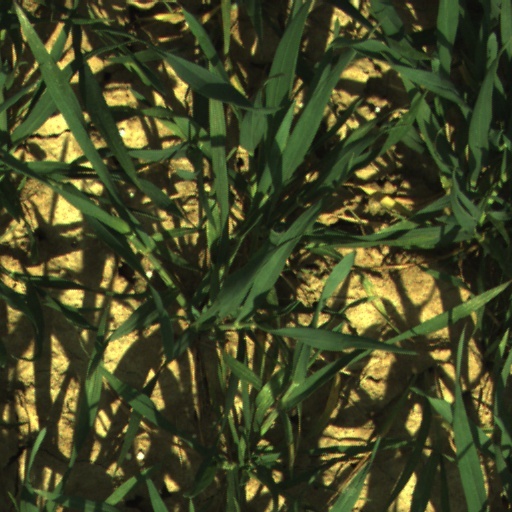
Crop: wheat